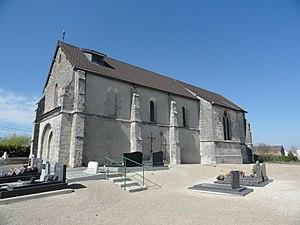
Côté et partie du cimetière de l'église Saint-Médard de Saint-Mard-lès-Rouffy (France).
Saint-Mard-lès-Rouffy est une commune française, située dans le département de la Marne en région Grand Est.